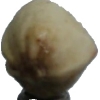
Label: pistachio